William Russell, 1st Baron Russell of Thornhaugh

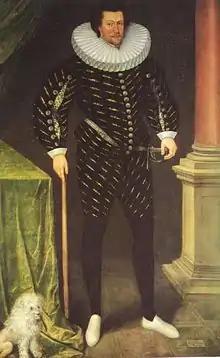
William Russell, attributed to Marcus Gheeraerts the Younger

William Russell, 1st Baron Russell of Thornhaugh (died 9 August 1613) was an English nobleman, politician, peer, and knight. He was Lord Deputy of Ireland from 1594 to 1597.